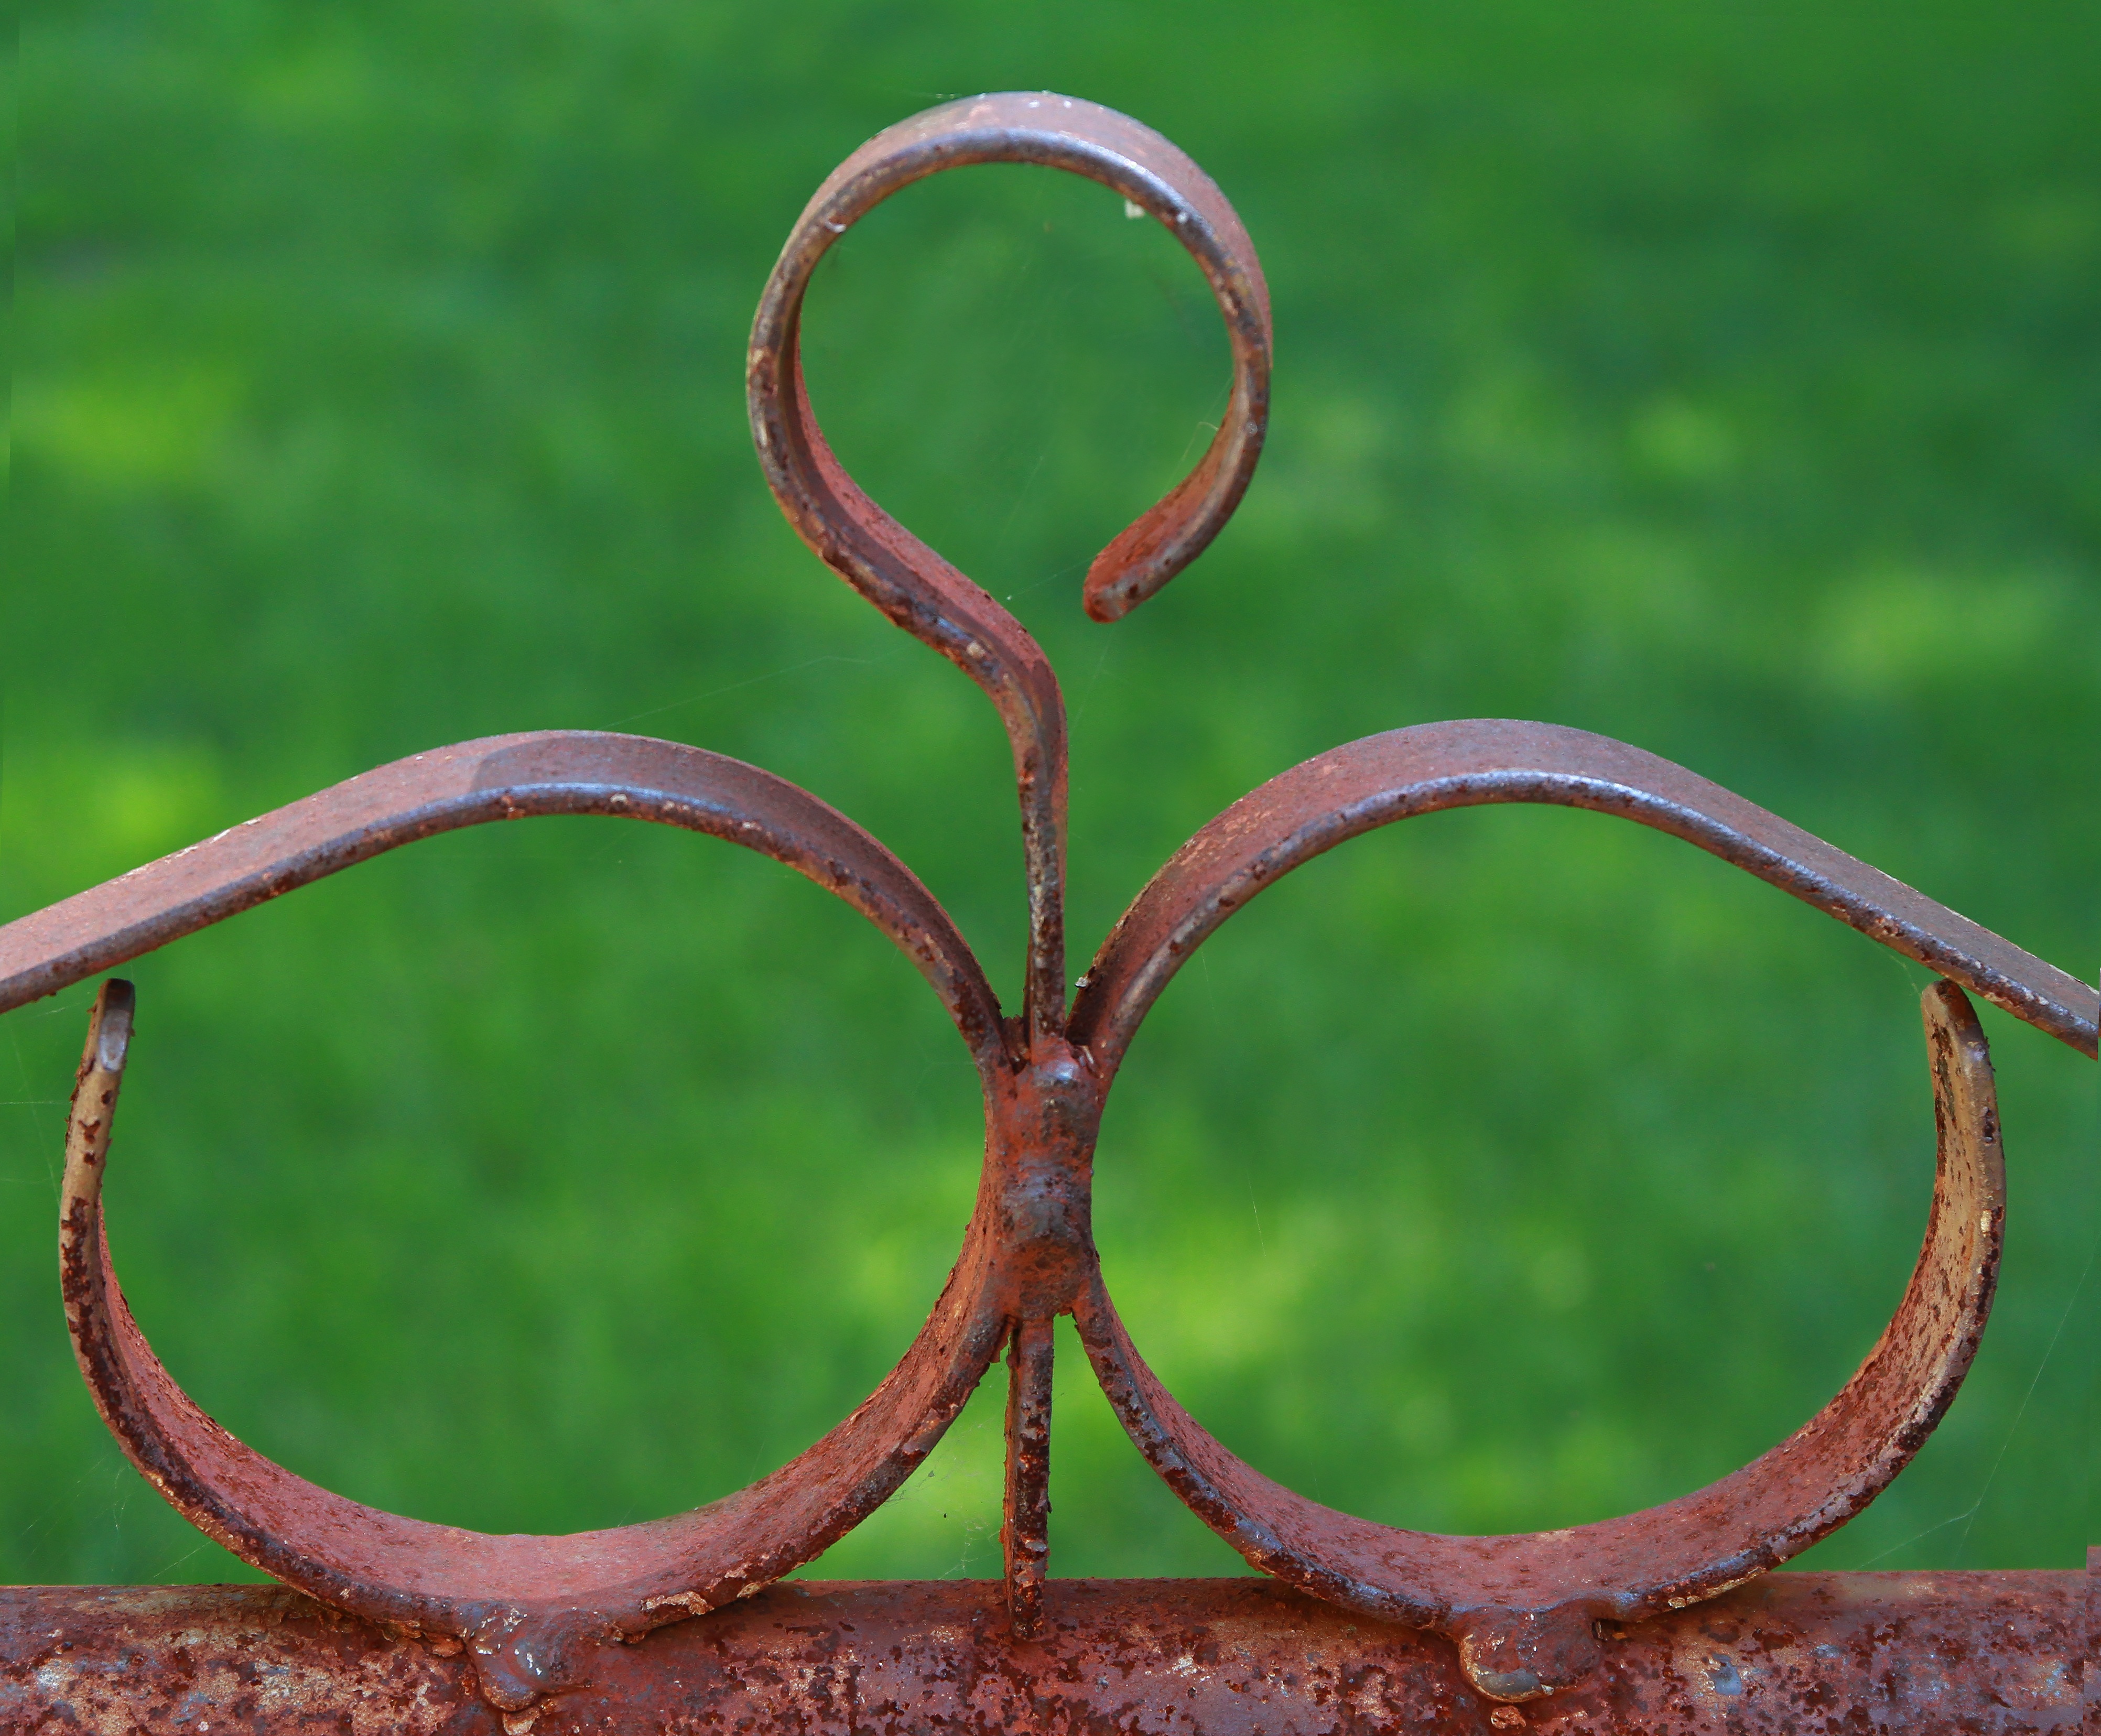
grass, branch, fence, wood, vintage, leaf, rust, green, metal, material, circle, greenery, jewellery, circles, rusted fence, metal design, three circles, fence decoration, fashion accessory